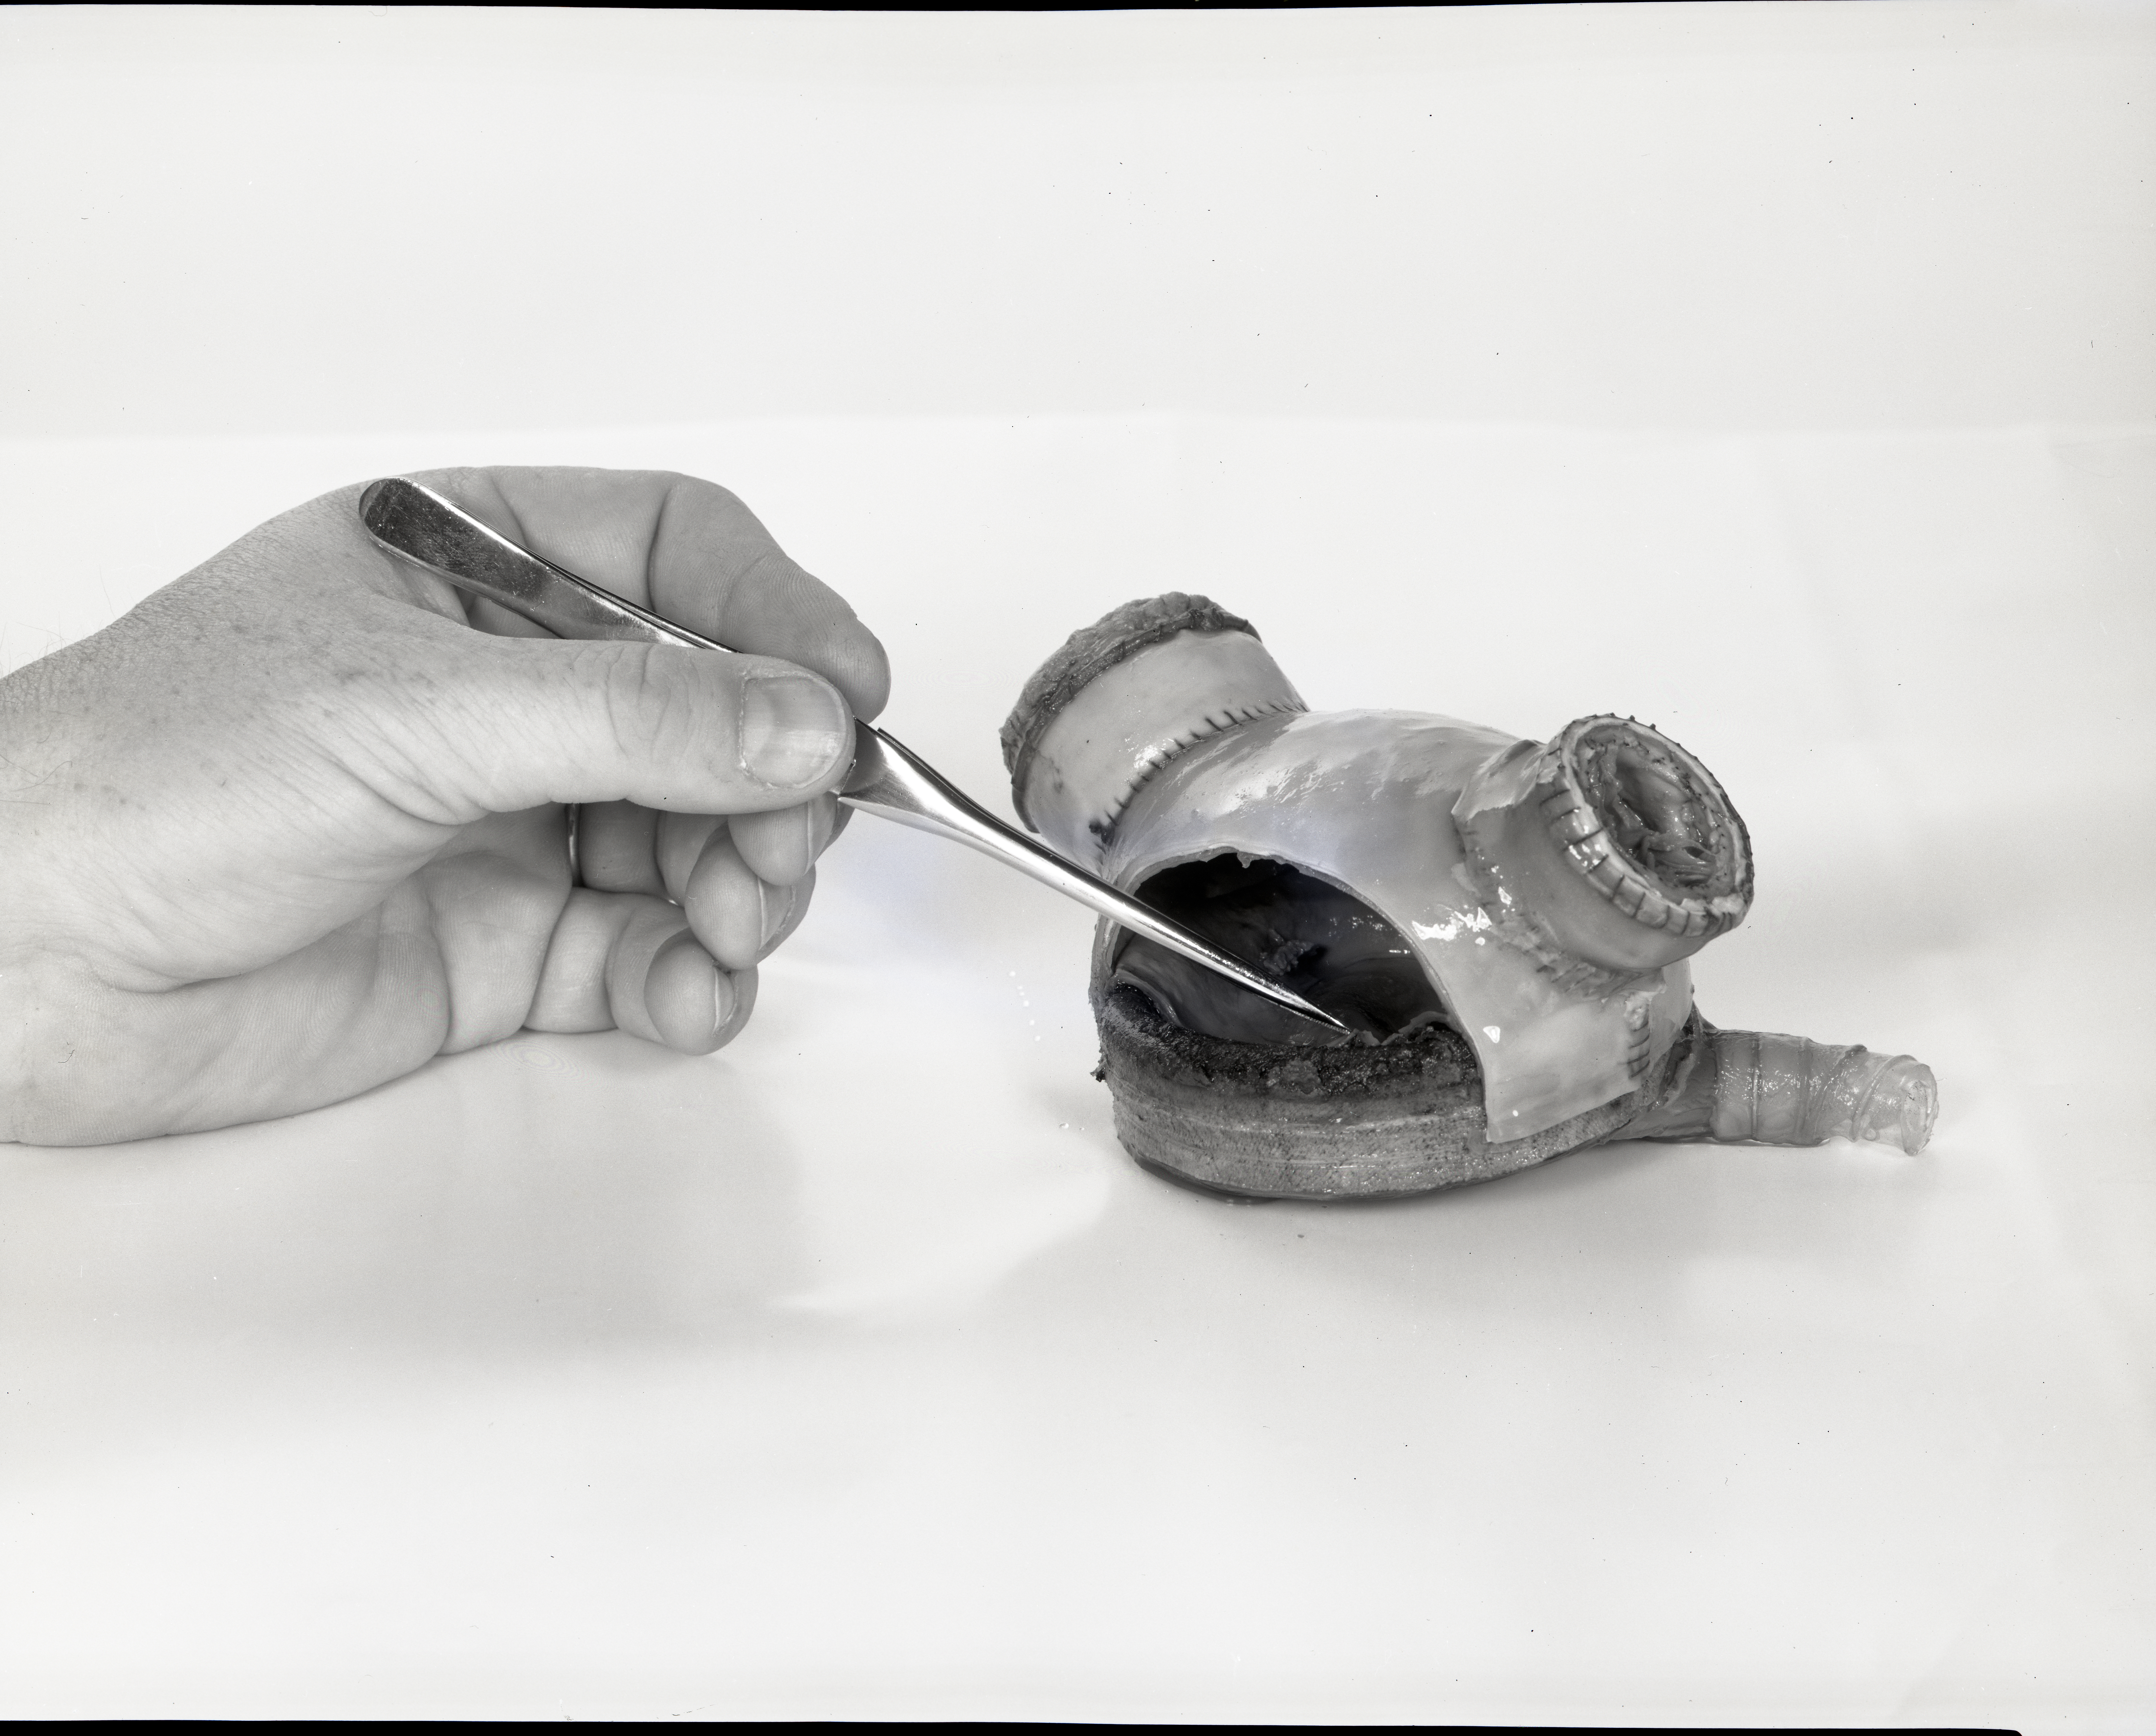
Scope and content: The original finding aid described this as: Capture Date: [DATE] Photographer: DONALD HUEBLER Keywords: c1976_02300s 1976_02392.jpg Larsen Scan, monochrome black-and-white photograph
Specialty: implants